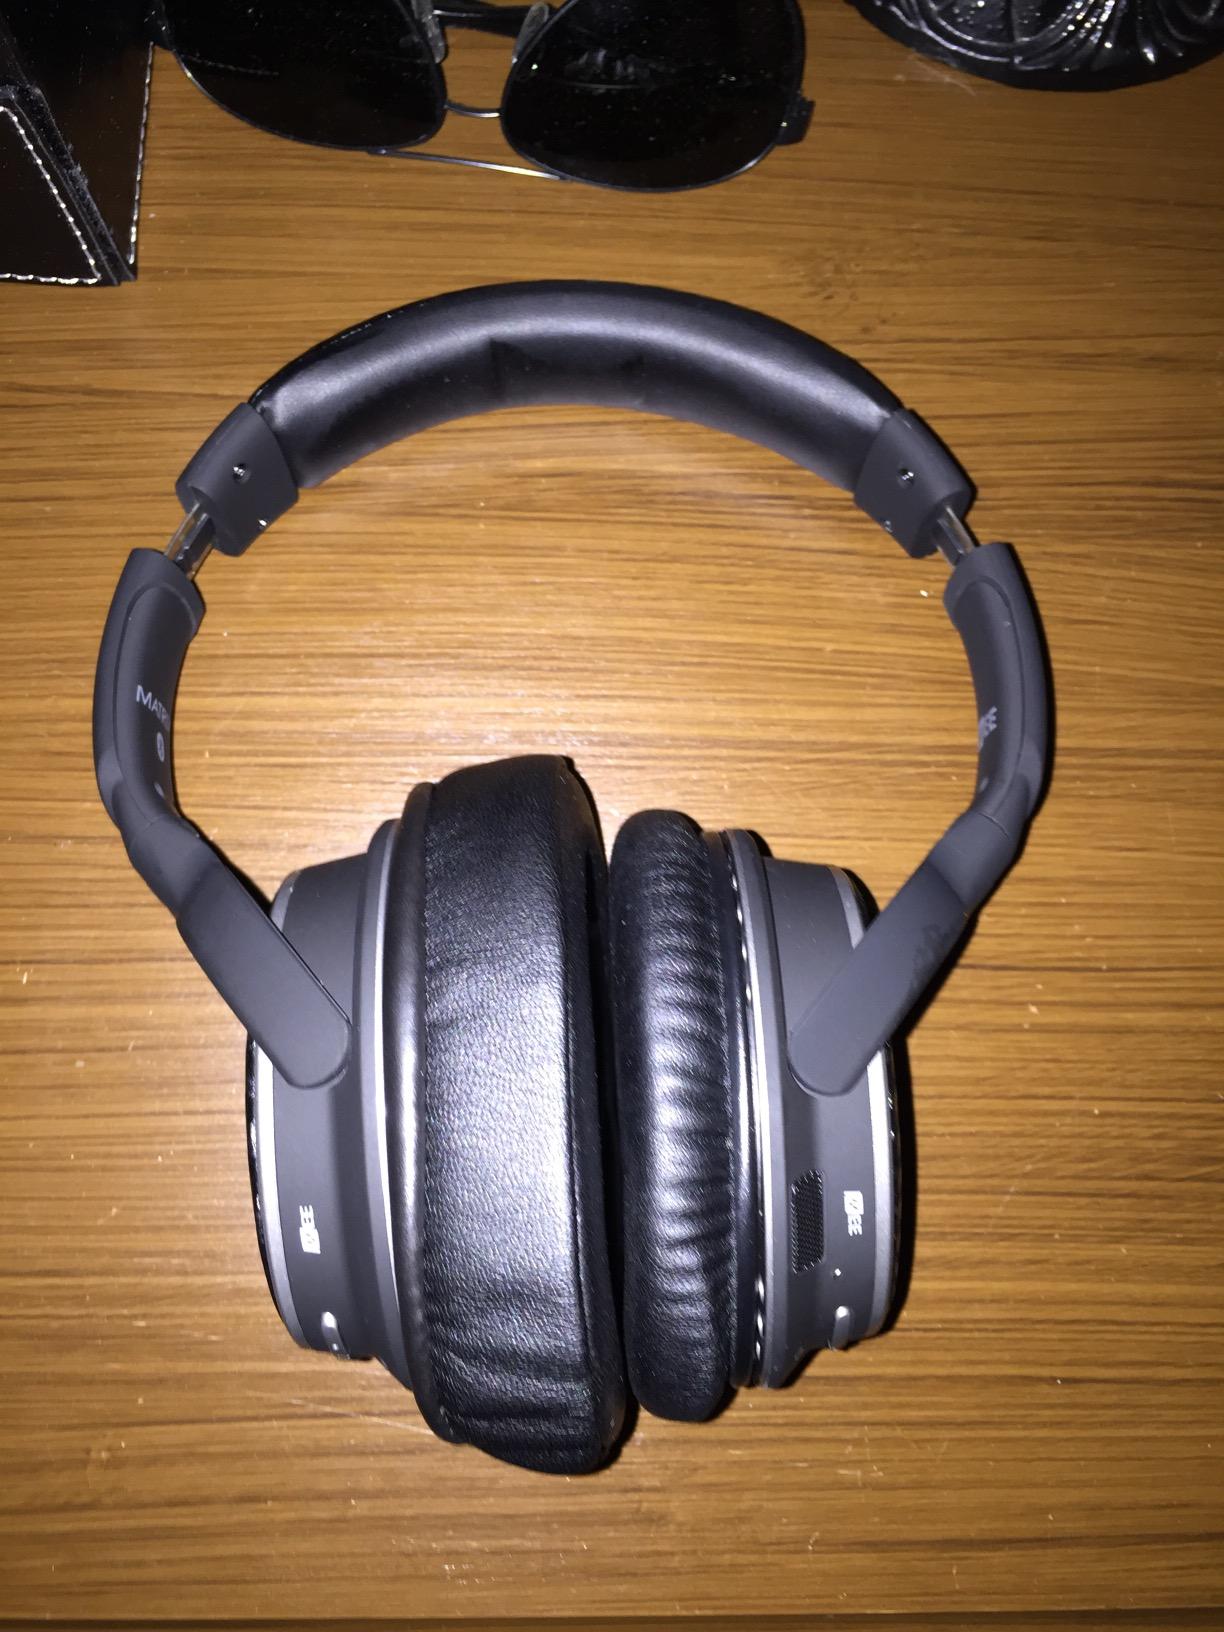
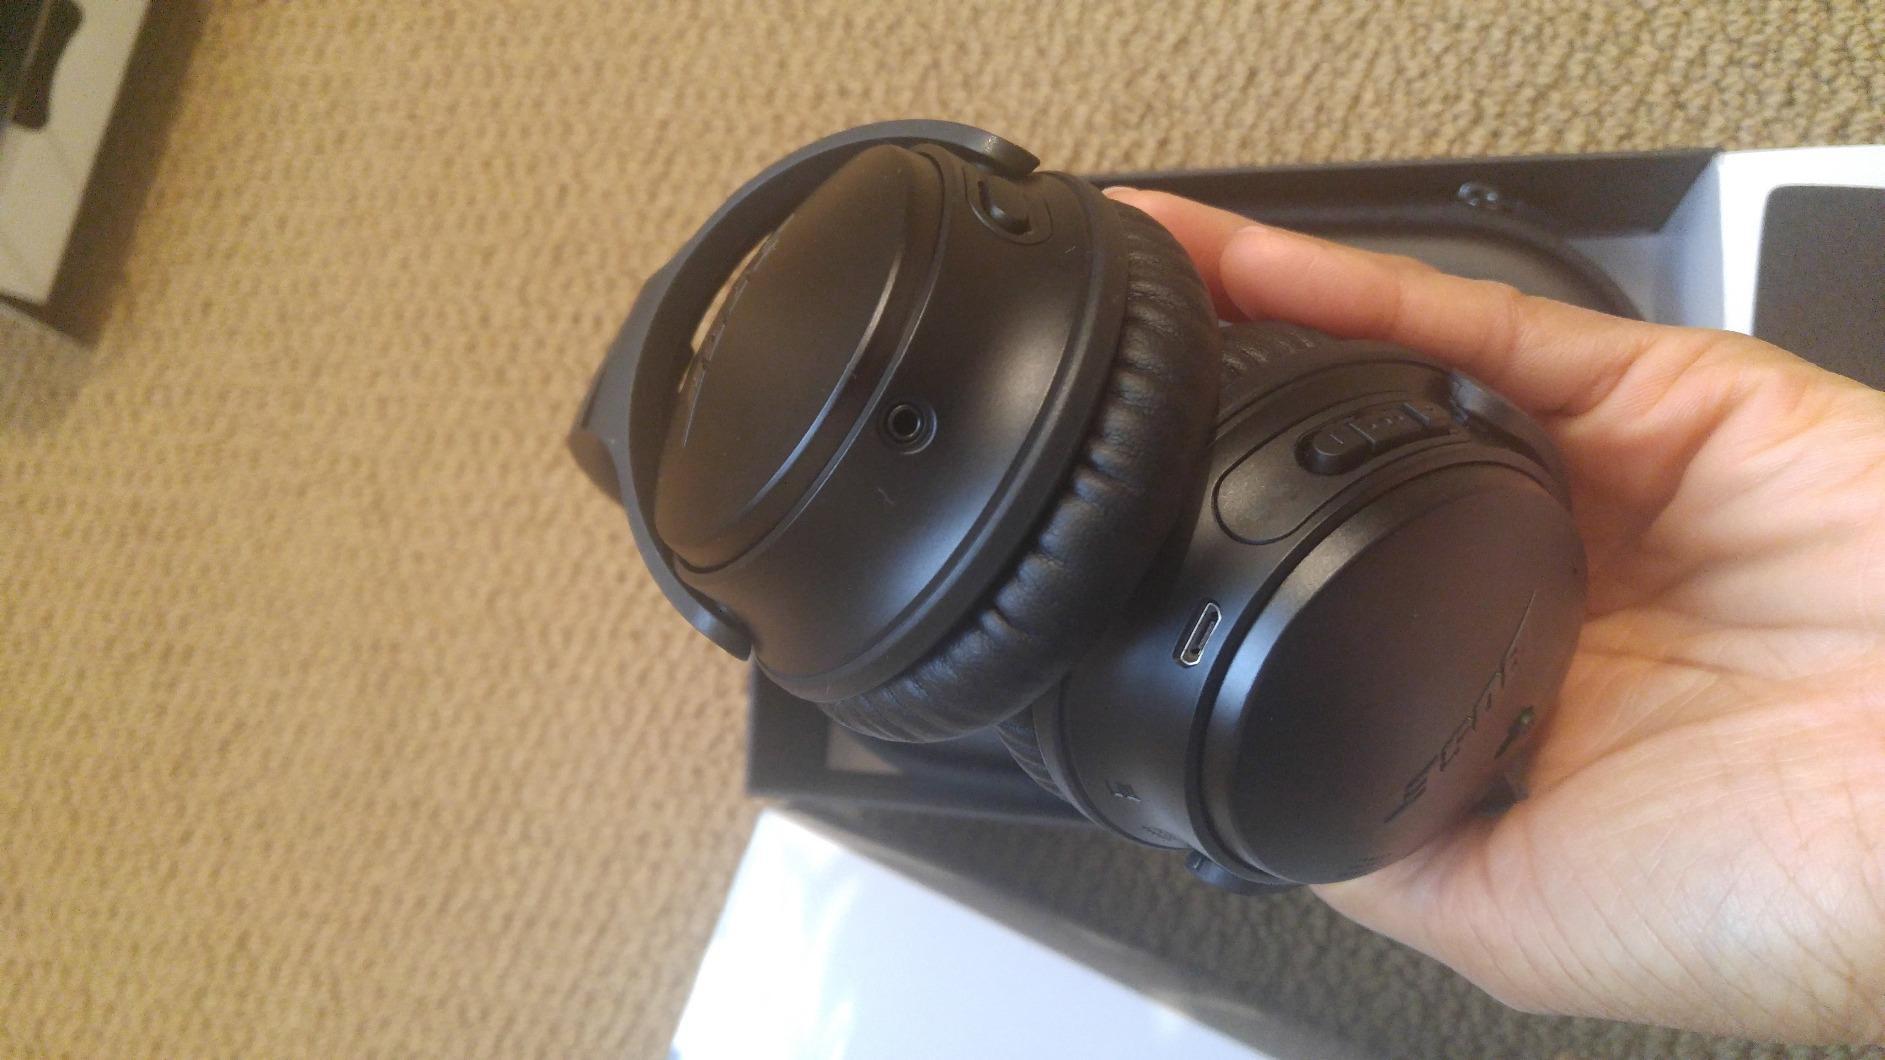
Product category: headphones
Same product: no